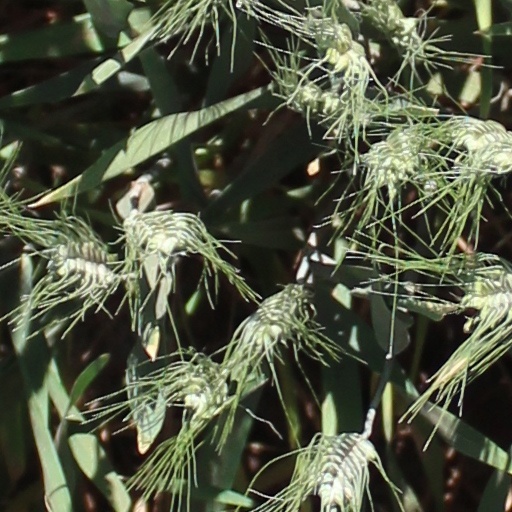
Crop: wheat